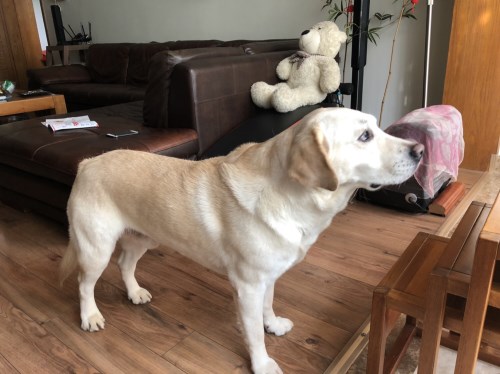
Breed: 3580-n000122-Labrador_retriever